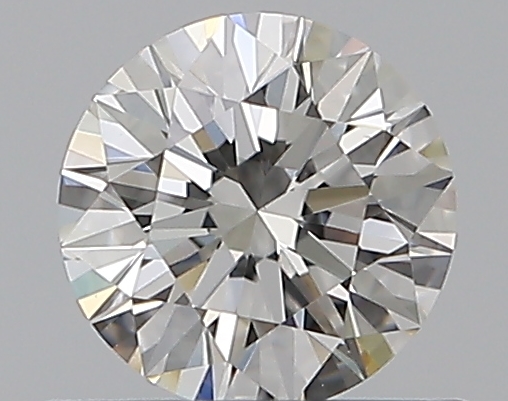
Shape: round
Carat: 0.5
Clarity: VS1
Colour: G
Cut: EX
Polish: EX
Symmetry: EX
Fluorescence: N
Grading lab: GIA
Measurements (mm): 5.06 x 5.09 x 3.18